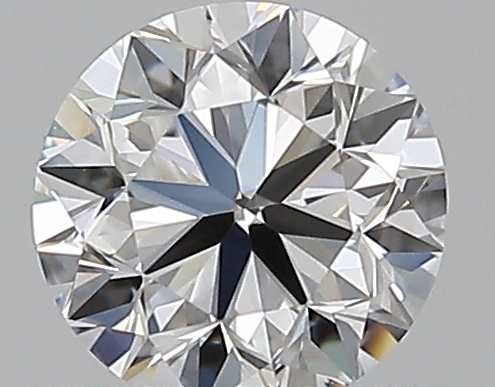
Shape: round
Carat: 0.5
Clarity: VVS2
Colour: F
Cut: VG
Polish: EX
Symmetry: VG
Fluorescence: N
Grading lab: GIA
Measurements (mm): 4.93 x 4.96 x 3.18